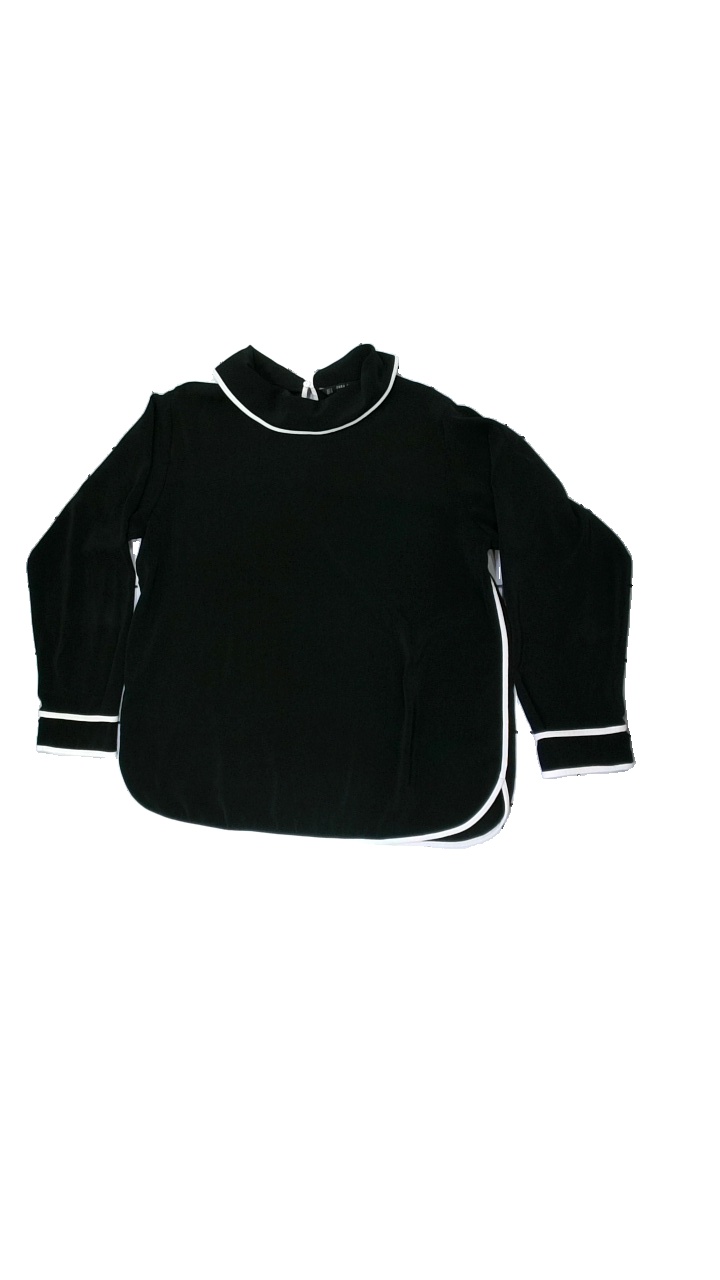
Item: Top (Children)
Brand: Zara
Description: Black top with white details from Zara, size XL. Good condition.
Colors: Black, White
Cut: Loose, C-collar
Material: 100% poly
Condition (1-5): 4
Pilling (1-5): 5
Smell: Minor
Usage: Reuse
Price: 100-150